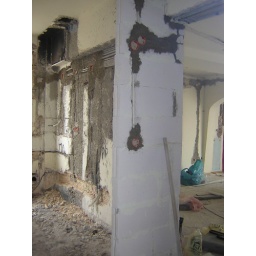
28th March: new wall in kitchen